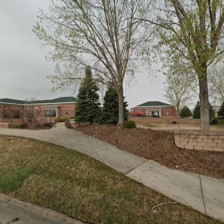
Label: streetView